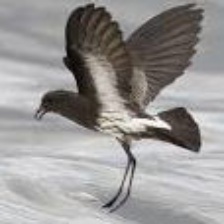
Species: ASHY STORM PETREL
Scientific name: OCEANODROMA HOMOCHROA